Gag (BDSM)

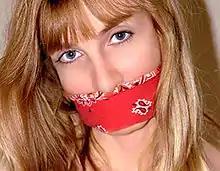
The basic over-the-mouth gag

A more effective variant of the over-the-mouth gag is called the cleave gag. Instead of being tied over the person's mouth, the scarf or cloth is pulled between their teeth. While such a gag of thin material is not very effective, a thick scarf can be used to hold their mouth open. Cleave gags are difficult to remove as they are between the teeth, not over the mouth. When it is applied properly, the gagged person's speech is muffled, but not completely silenced.